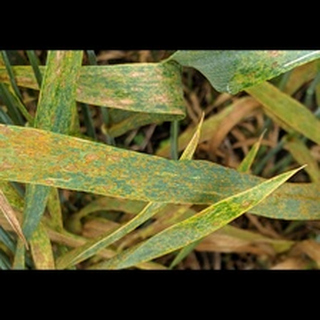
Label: wheat_brown_rust